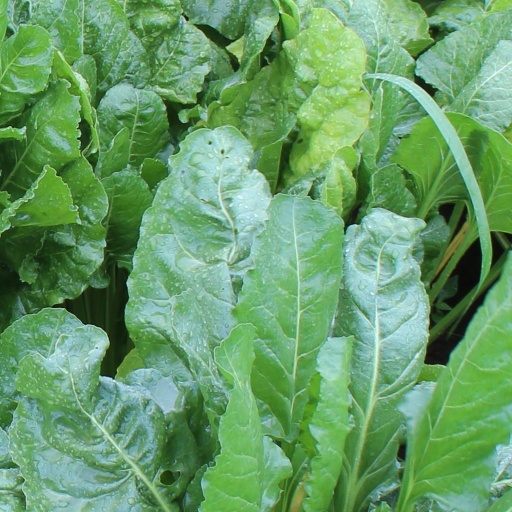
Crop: sugar beet